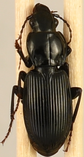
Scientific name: Pterostichus novus
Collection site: Steigerwaldt-Chequamegon NEON (STEI), plot STEI_003